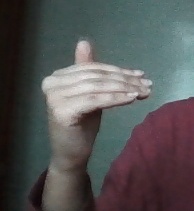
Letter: khaa